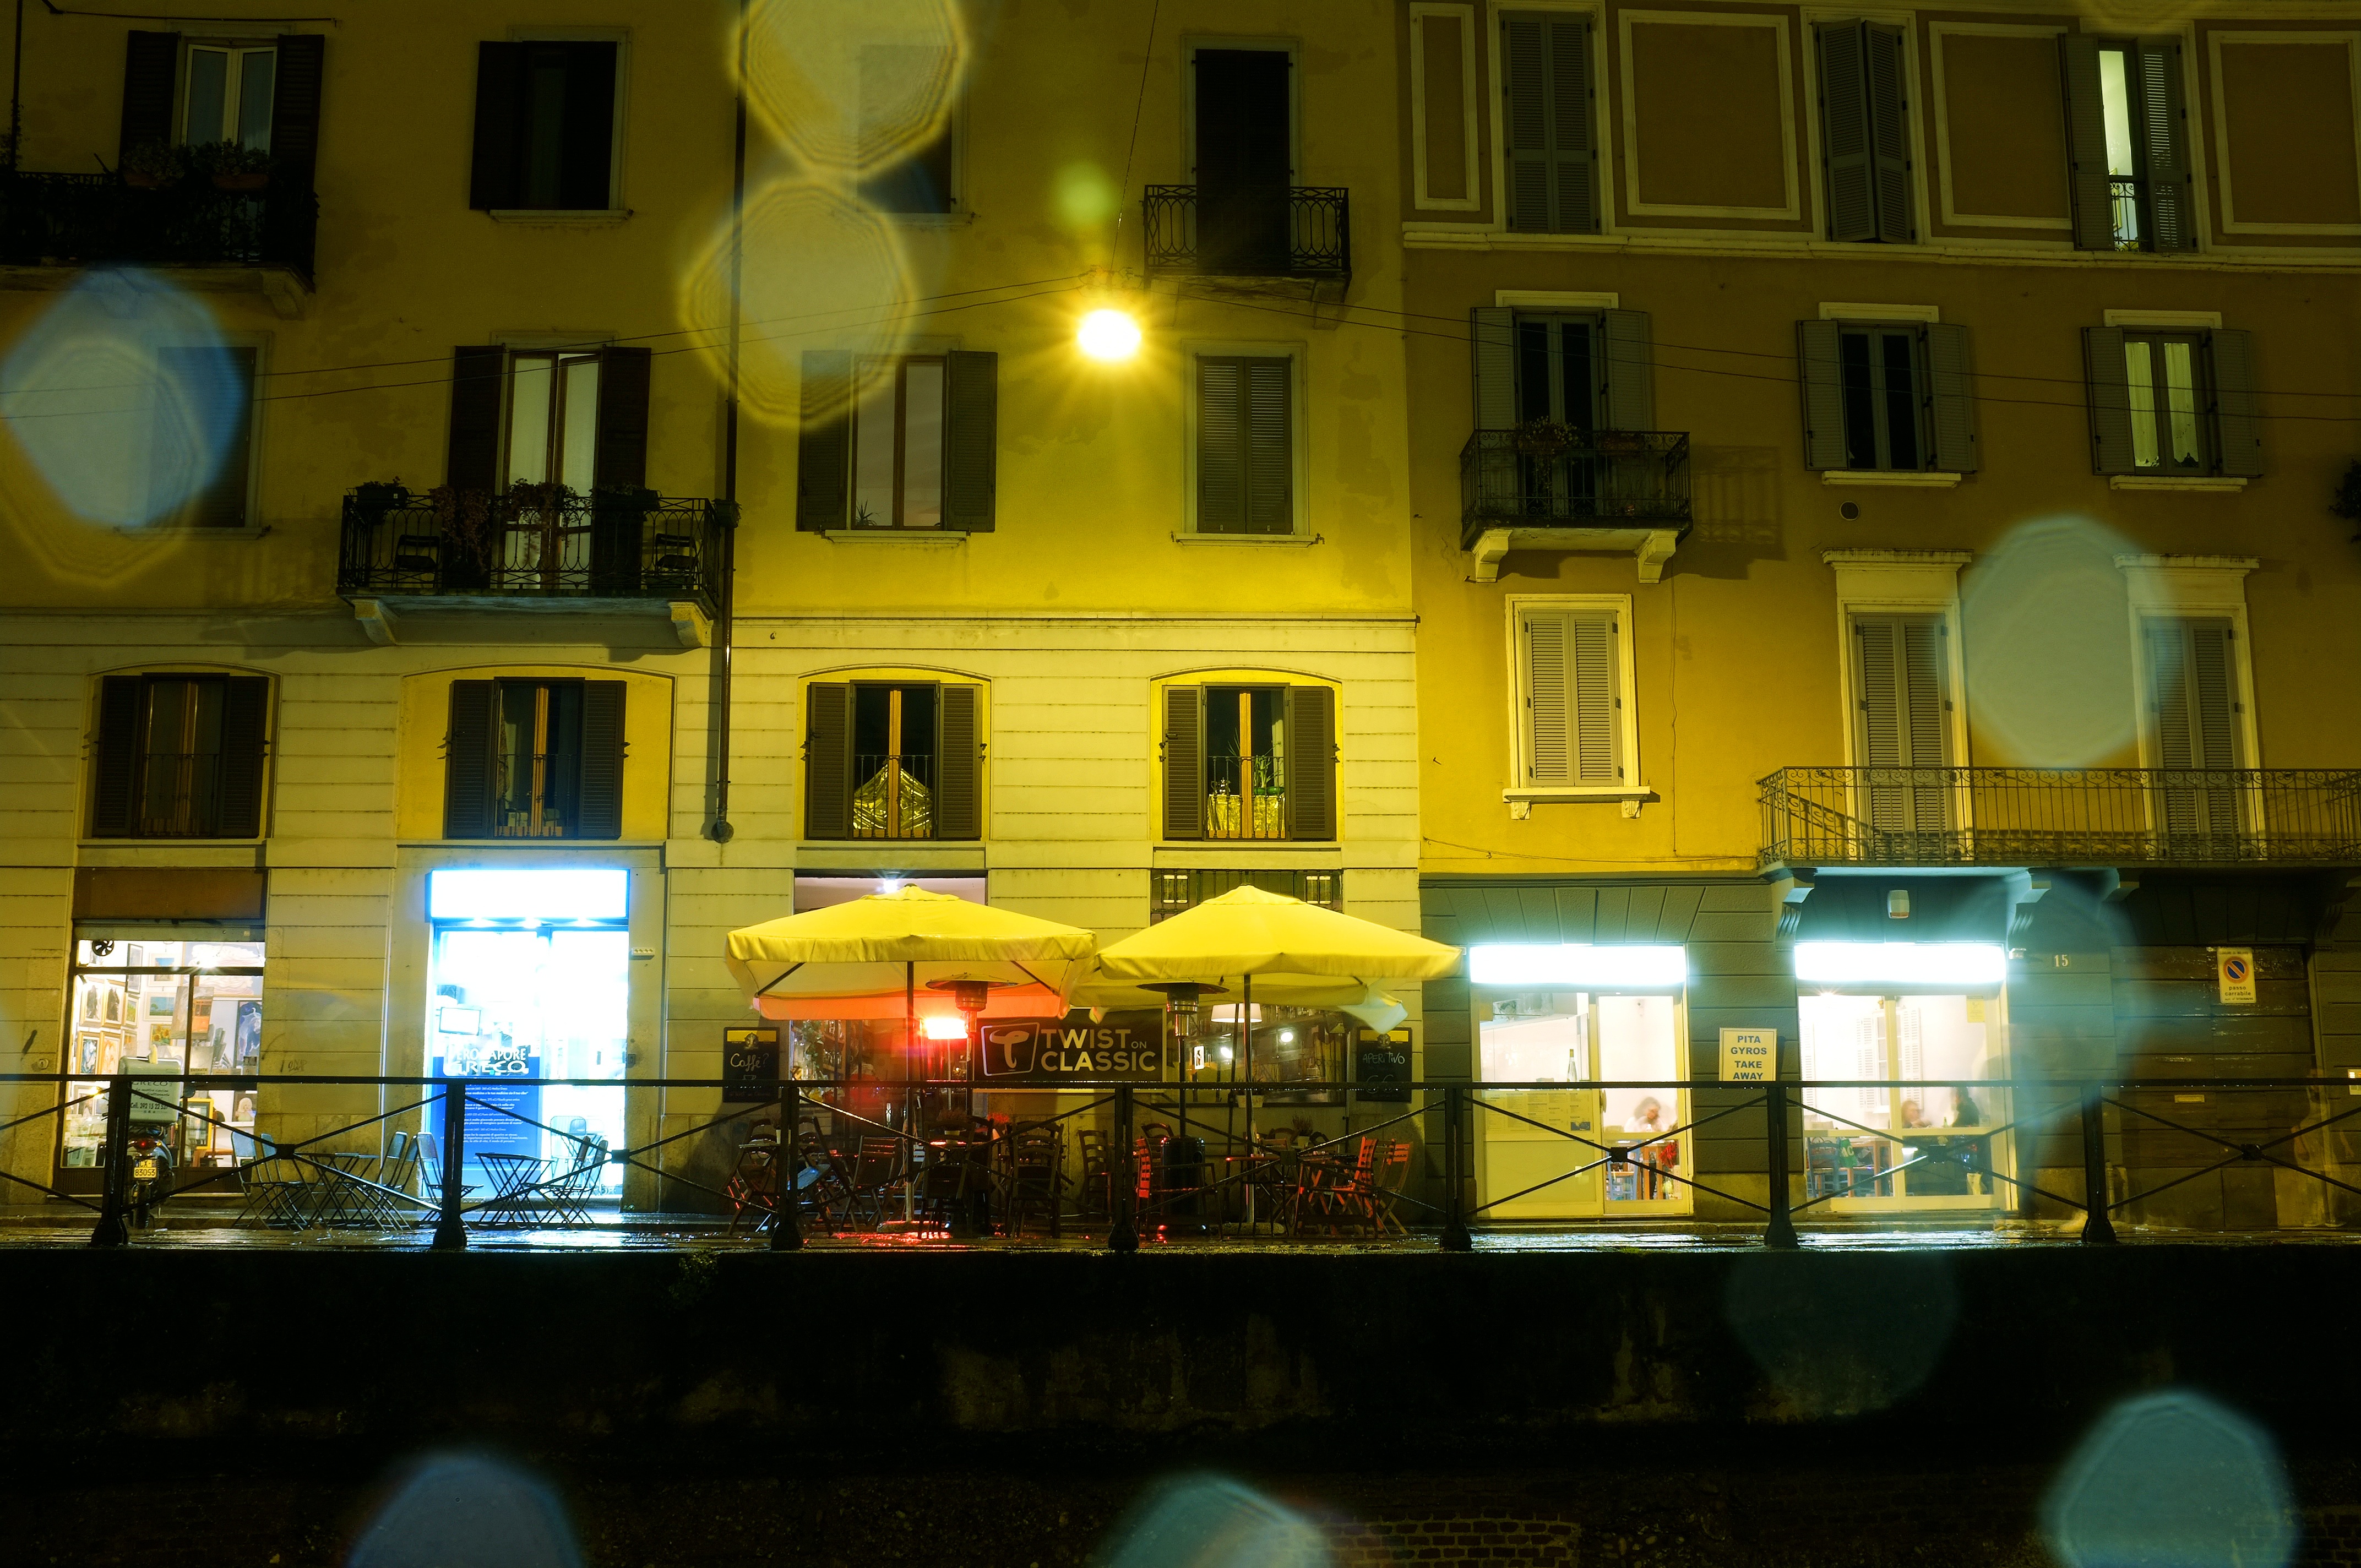
light, night, restaurant, bar, evening, reflection, color, yellow, lighting, shape, urban area